List of ships of the Republic of Vietnam Navy

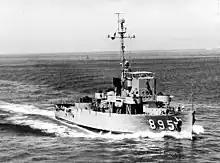
USS "PCE-895", later RVNS "Đống Đa II" (HQ-07)

The was a 1,253-ton, vessel, with a crew of 186. It had a top speed of and a range of . The main armament was three 3"/50 caliber guns, along with torpedo tubes, depth charges, and 40 mm and 20 mm guns.